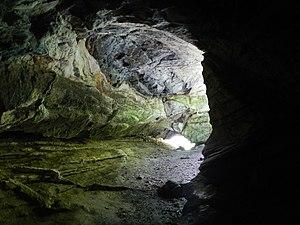
La grotte Gudenus est une grotte au nord-ouest de la Basse-Autriche habitée il y a 70 000 ans par des Néandertaliens et qui constitue un site paléolithique important en Europe centrale.